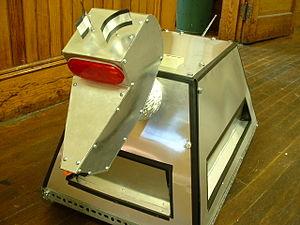
K-9 est un personnage de la série Doctor Who. C'est un chien robot, compagnon du Docteur. Il existe 5 modèles de K-9, apparaissant dans la série et divers spin-offs. Deux de ces modèles ont accompagné le quatrième Docteur, dès 1977. De plus, K-9 apparaît dans de nombreux spin-offs : K-9 and Company, The Sarah Jane Adventures, et K-9.